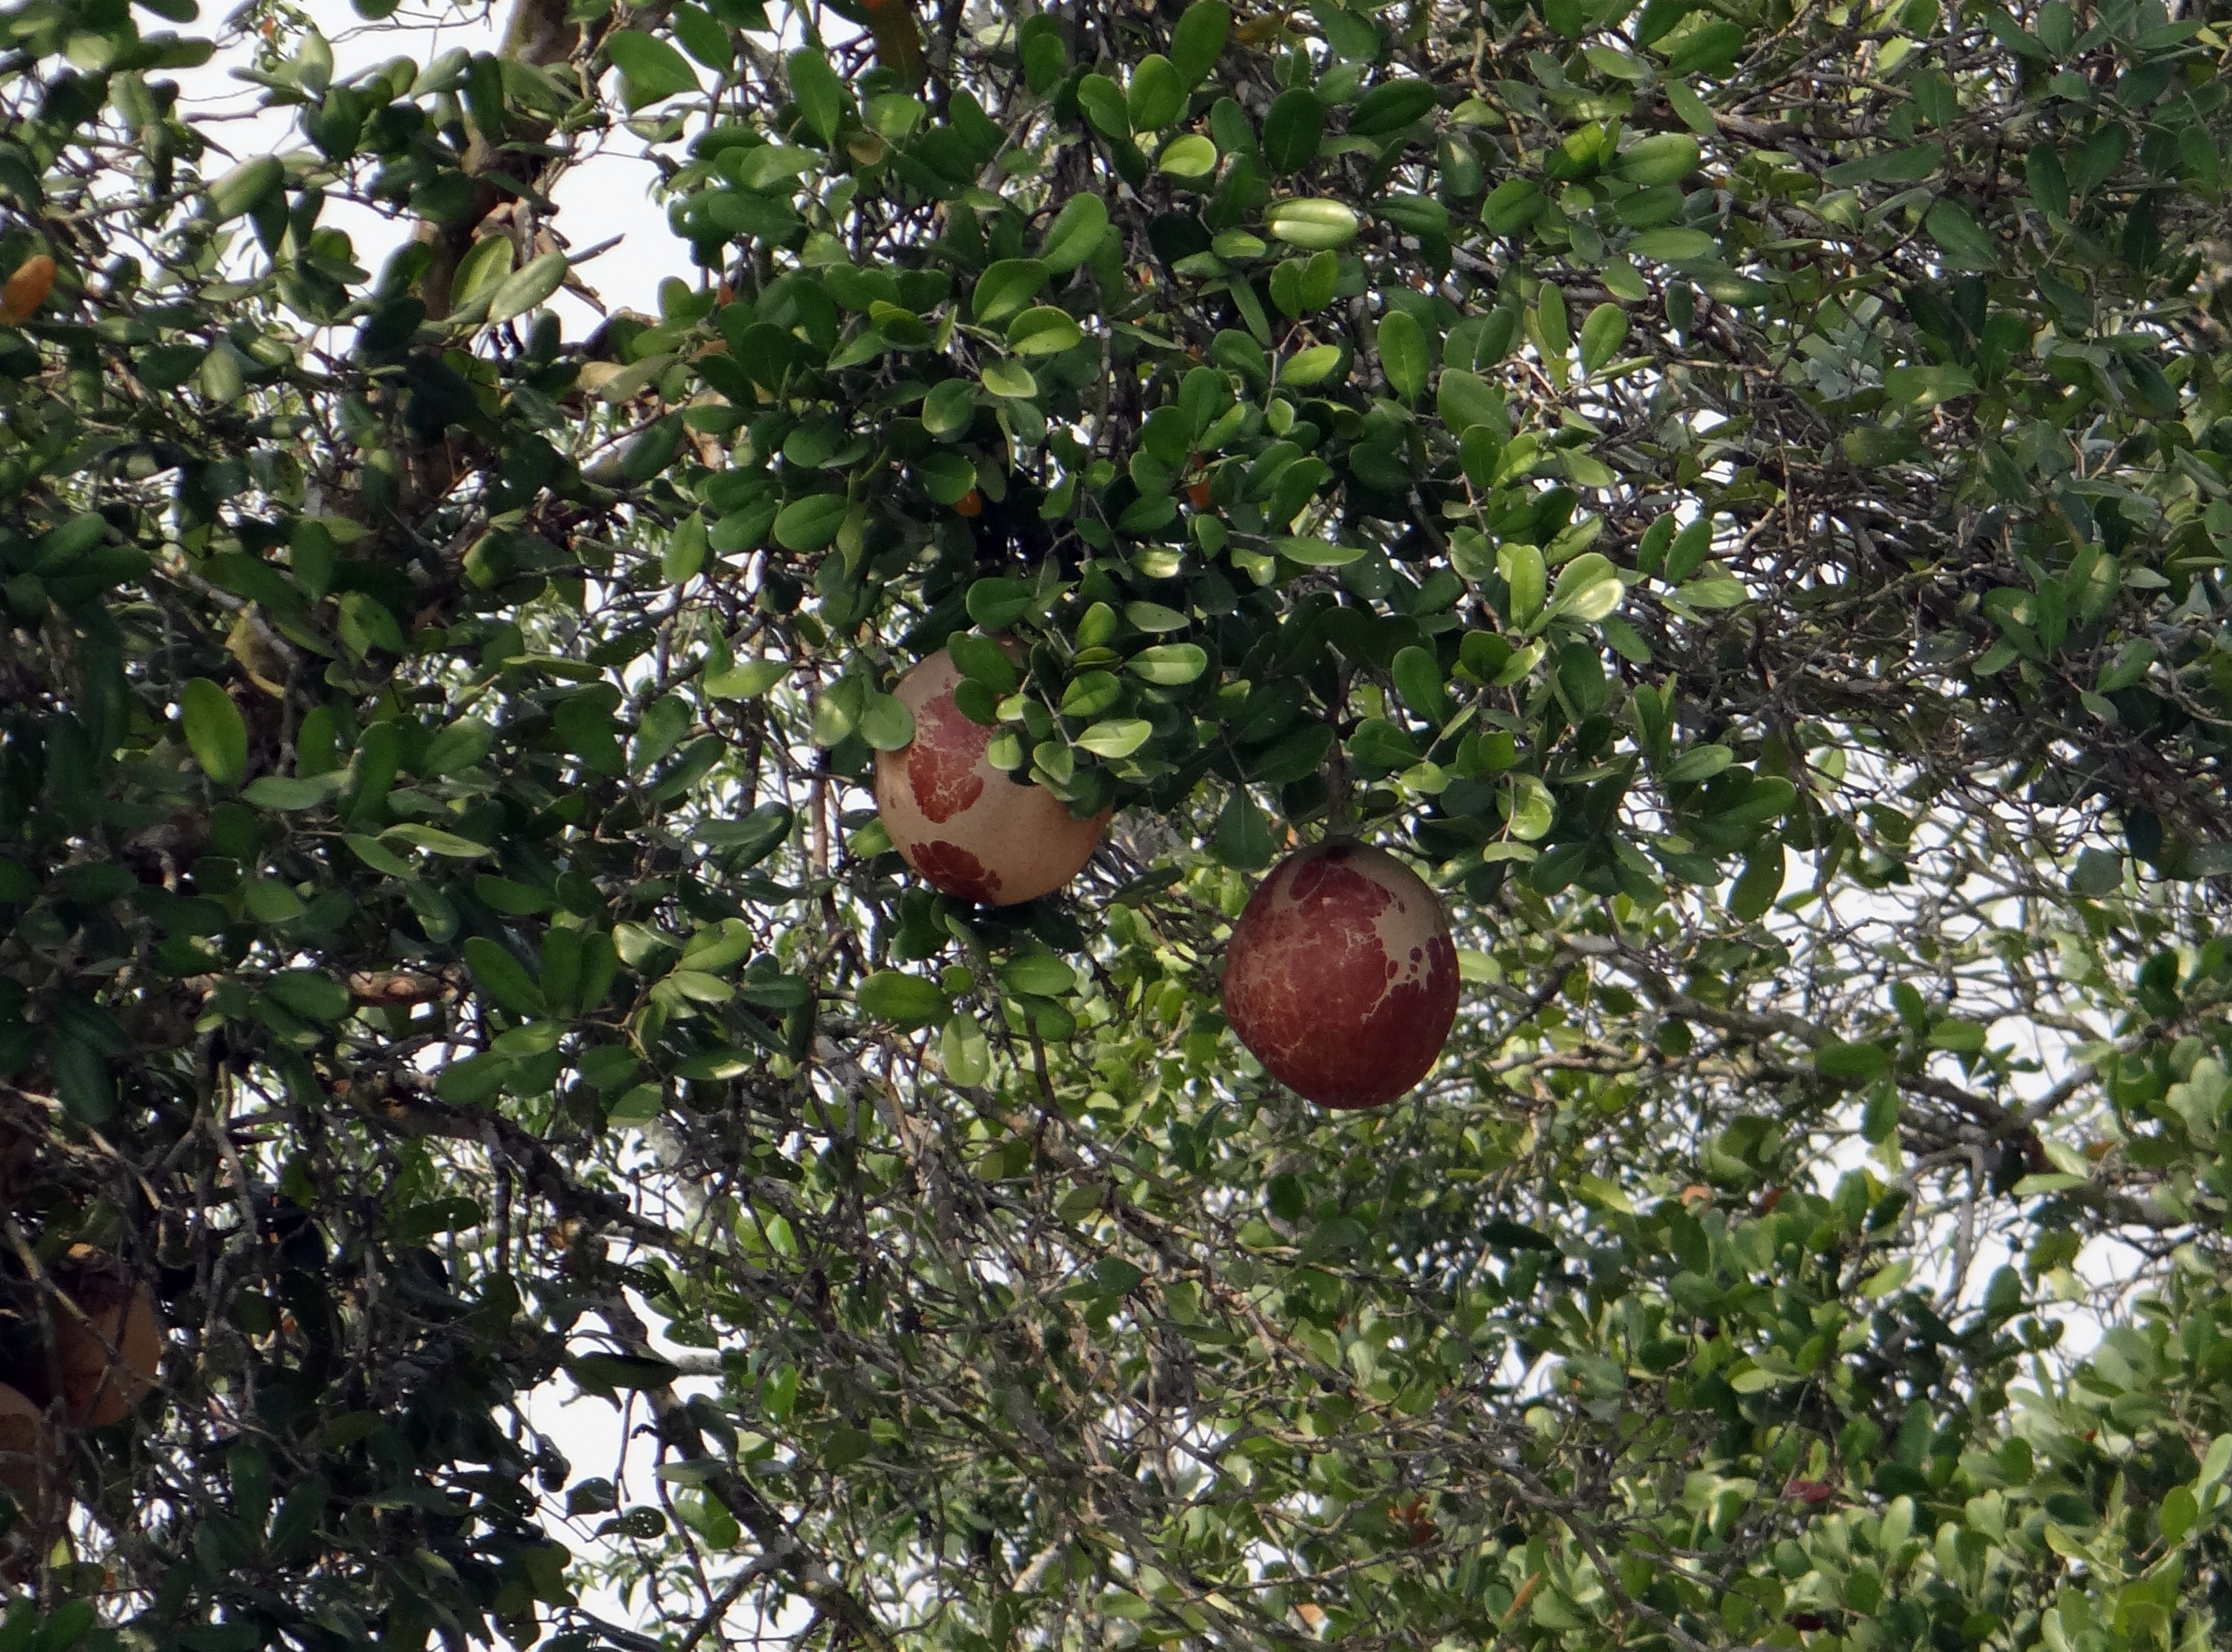
tree, swamp, branch, plant, fruit, berry, flower, food, produce, evergreen, flora, shrub, heritage, unesco, india, flowering plant, rose family, mangroves, sundarbans, woody plant, land plant, ramsar site, dhundhul, dhundal tree, mangrove cannon ball tree, xylocarpus granatum, meliaceae